John A. Heintges

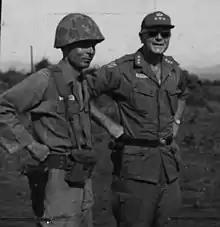
Heintges (right) talks to Major Paul Lenhart, XO, 2nd Battalion, 9th Artillery, 3rd Brigade, 25th Infantry Division, 24 December 1965

Heintges was promoted to Lieutenant General and was assigned as Commanding General, I Corps in South Korea from 1 August to 5 November 1965. In November 1965 he was appointed as Deputy Commander, Military Assistance Command, Vietnam (MACV). In May 1967 he was succeeded in that role by General Creighton Abrams.